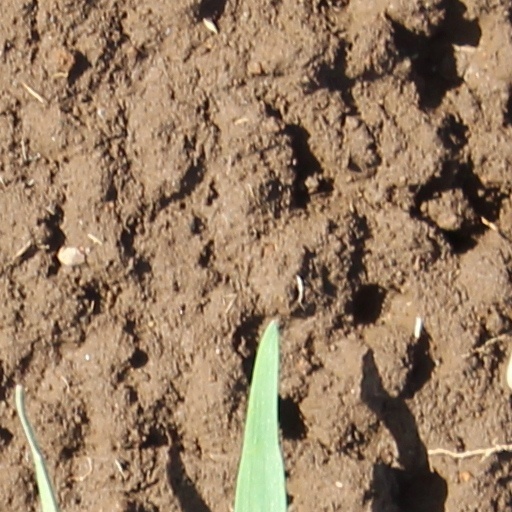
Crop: wheat